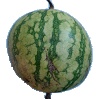
Label: Watermelon 1